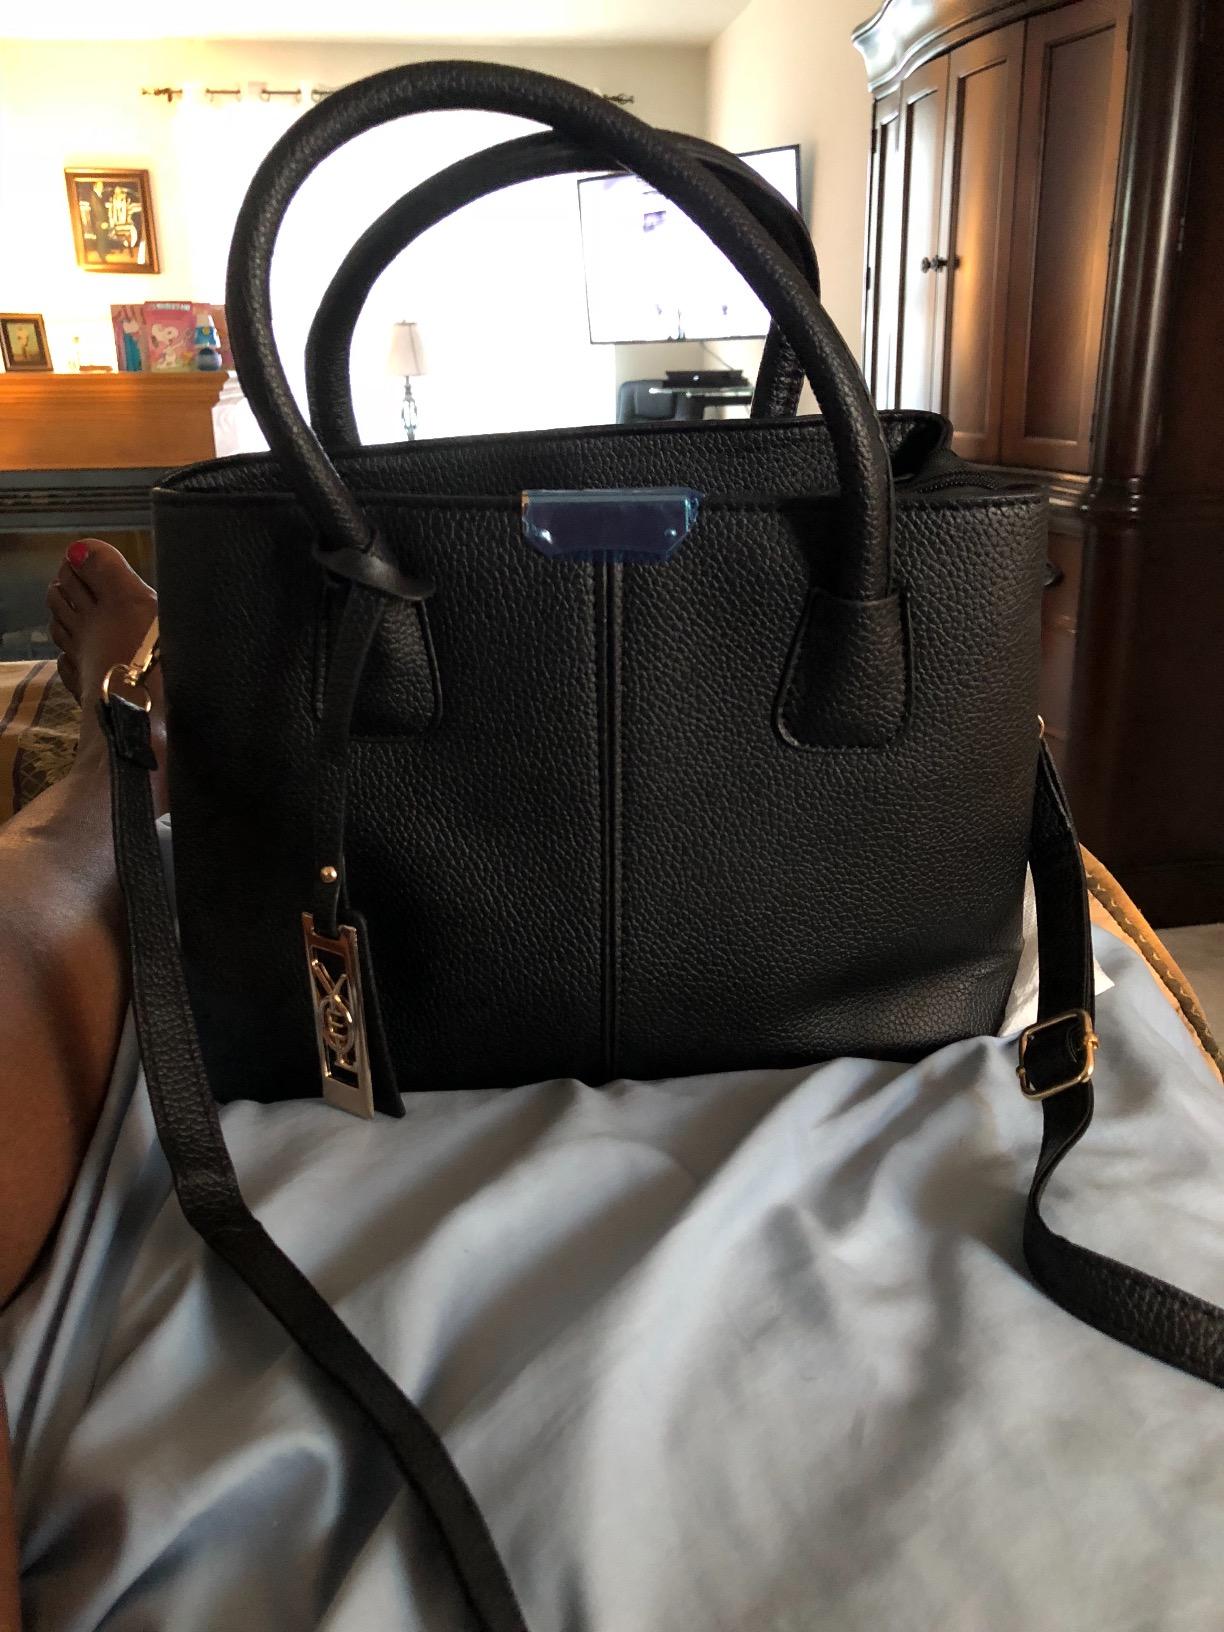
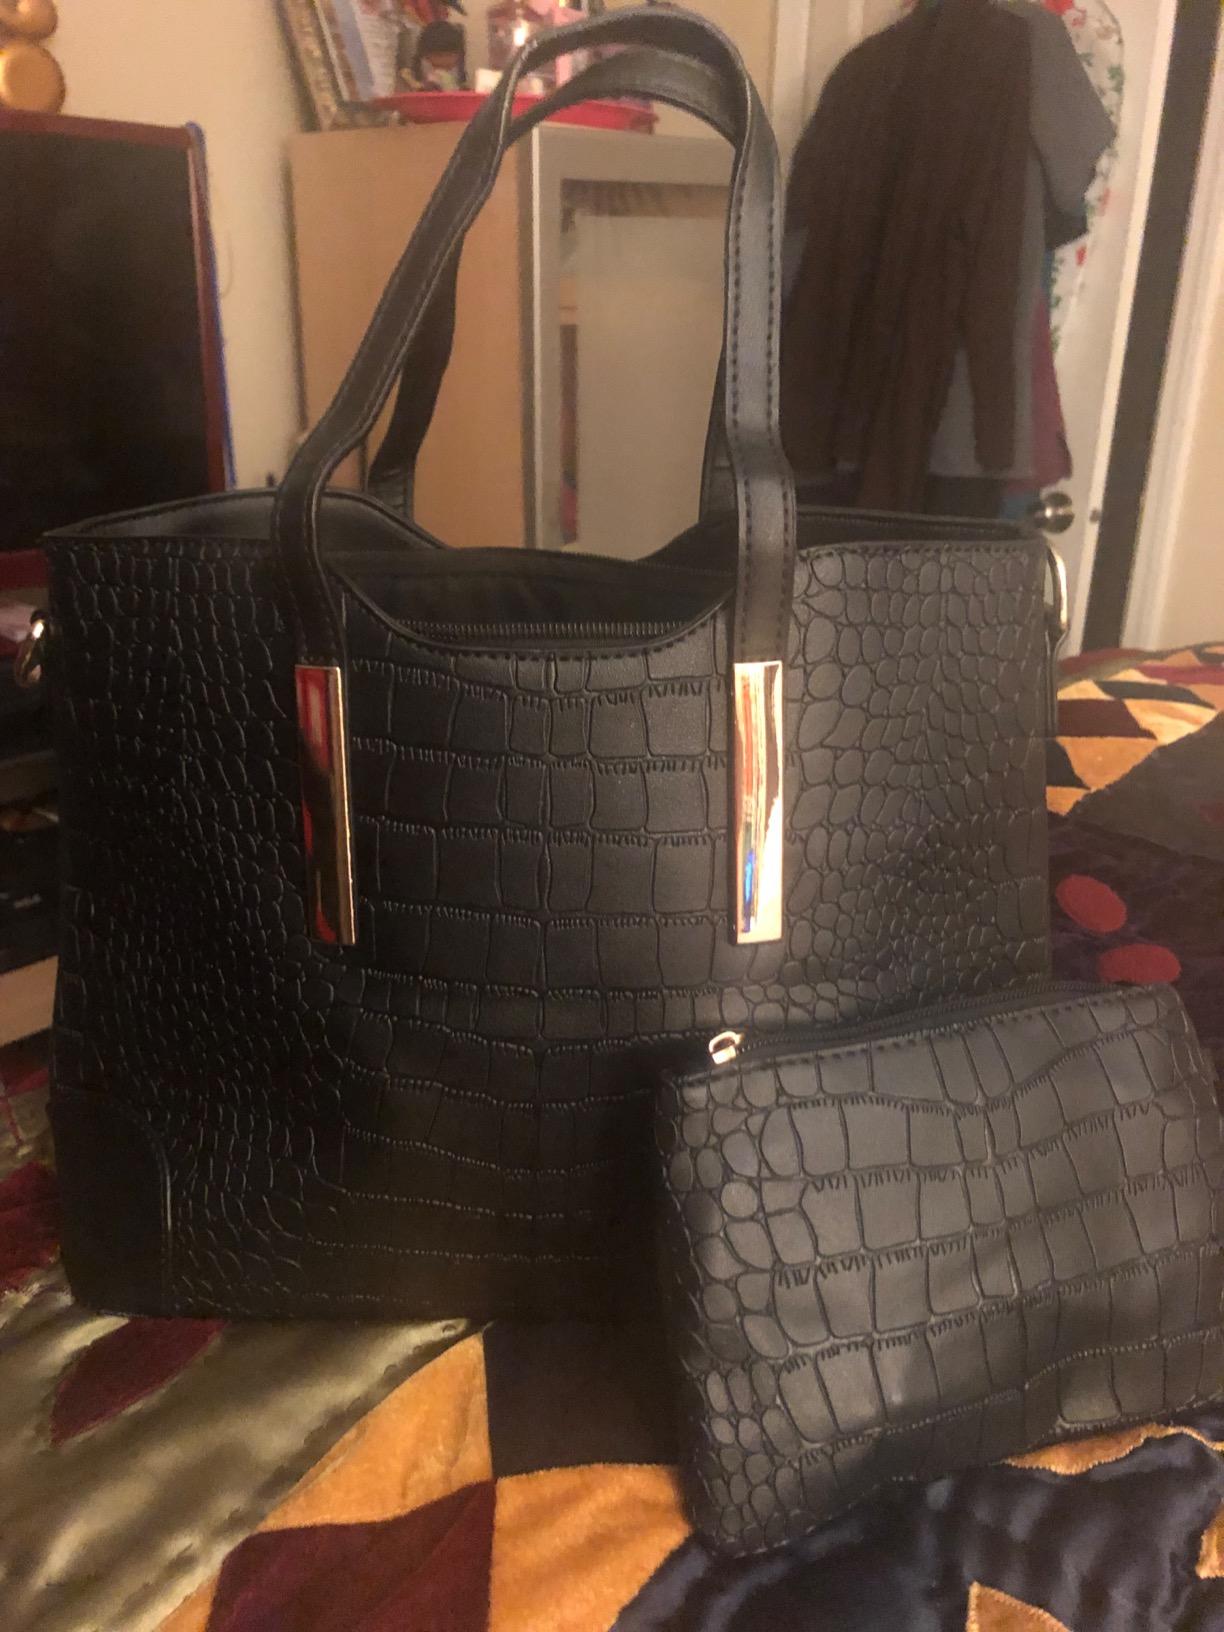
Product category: accessories_handbag
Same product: no